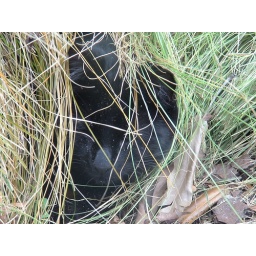
cats Mabel hiding in the grass